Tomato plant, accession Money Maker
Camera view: tilt-top (135 deg); turntable rotation: 30 degrees
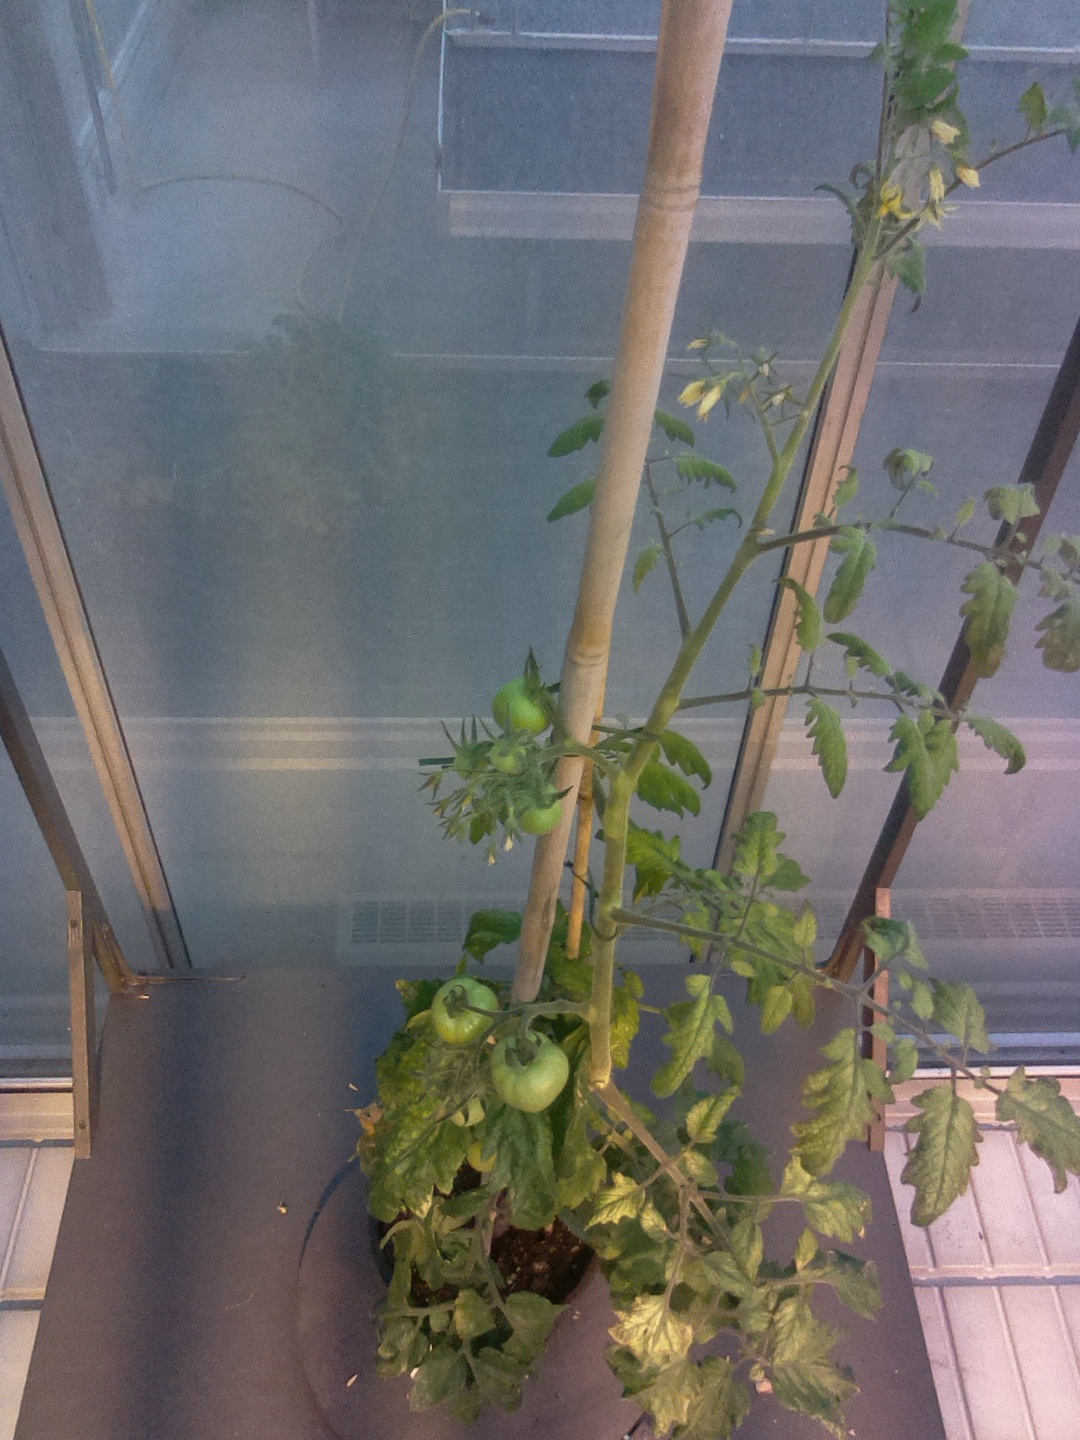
BBCH growth stage 74: 40%-50% of final fruit size